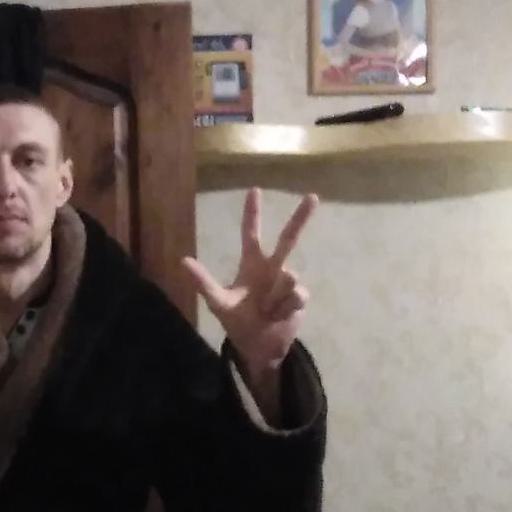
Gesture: three2